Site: brandenburg
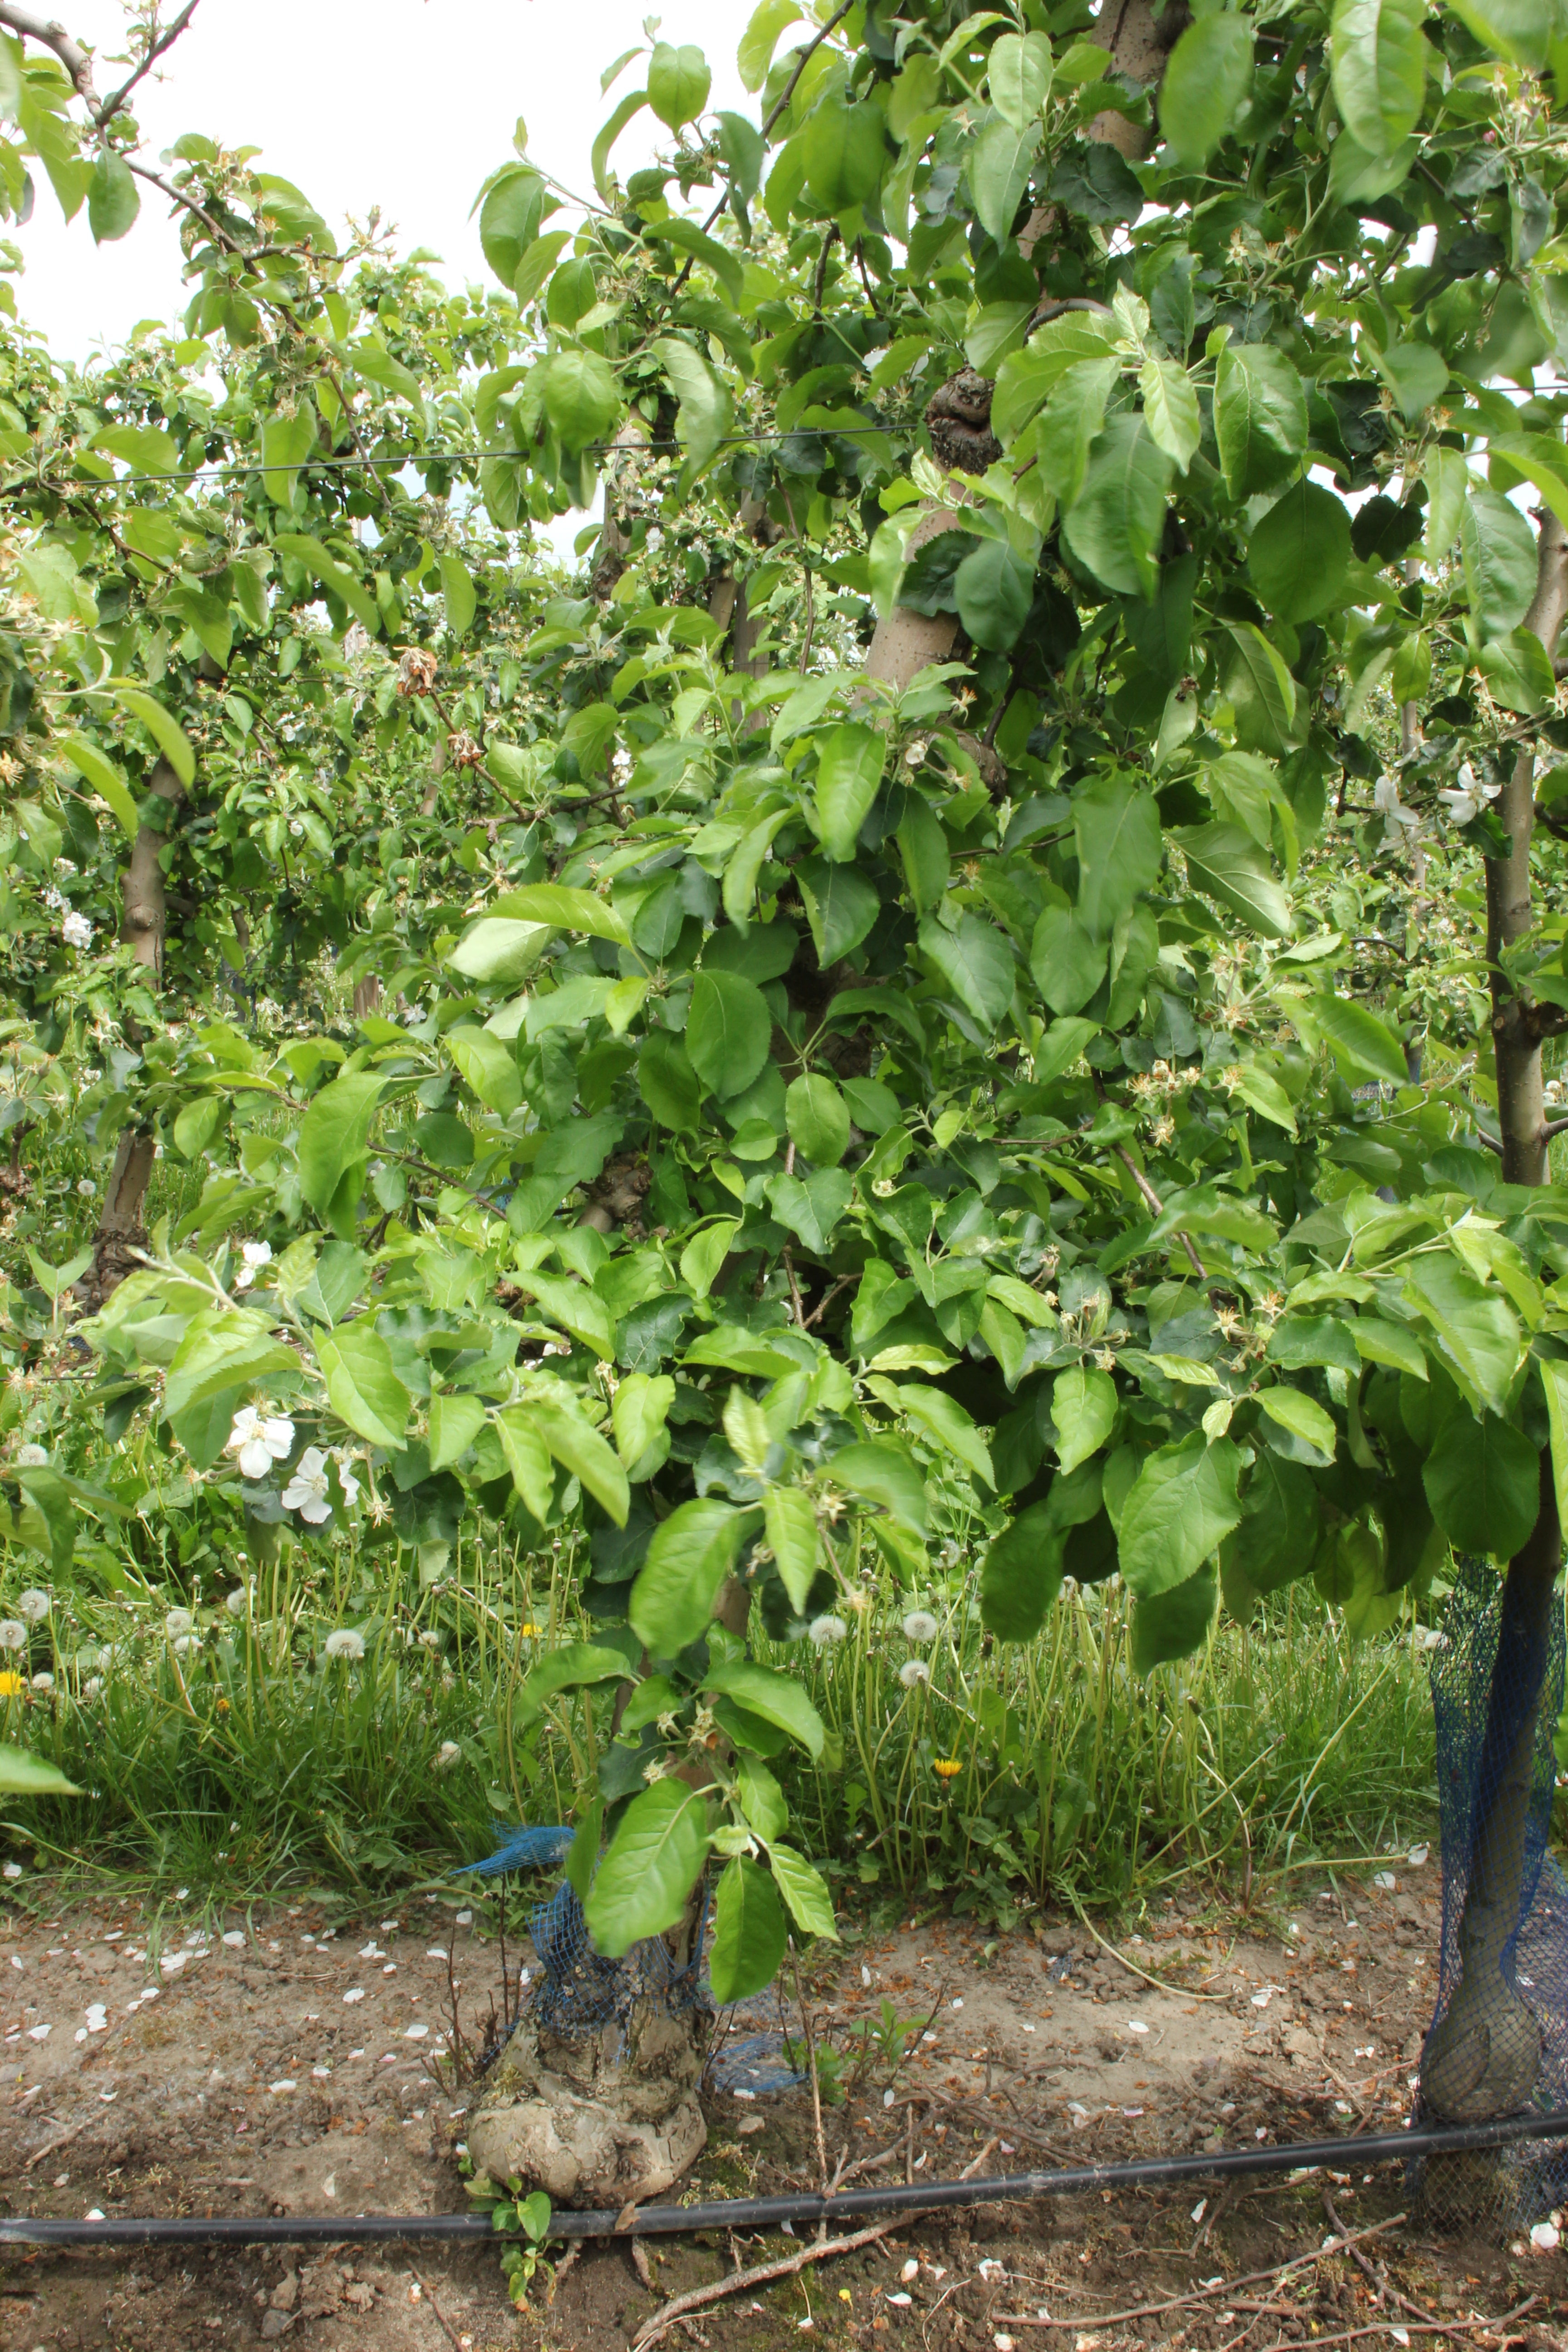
Growth stage (BBCH 67): Flowering